Bad Oeynhausen

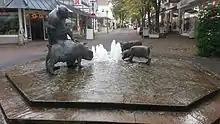
The Sültemeyer-Fountain

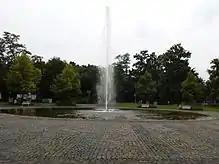
The Jordansprudel in September 2015

After 1830, mining captain Carl Baron of Oeynhausen (1795–1865) oversaw drilling in today's spa garden area in search of salt deposits, but instead found a thermal salt spring in 1845. Quickly the healing abilities of this spring were discovered and first baths were built in the community, which now was called "Neusalzwerk near Rehme". In 1848 King Frederick William IV of Prussia renamed it to "Royal Bath (German: Bad) Oeynhausen", and this name was retained after receiving its own town charter in 1860.